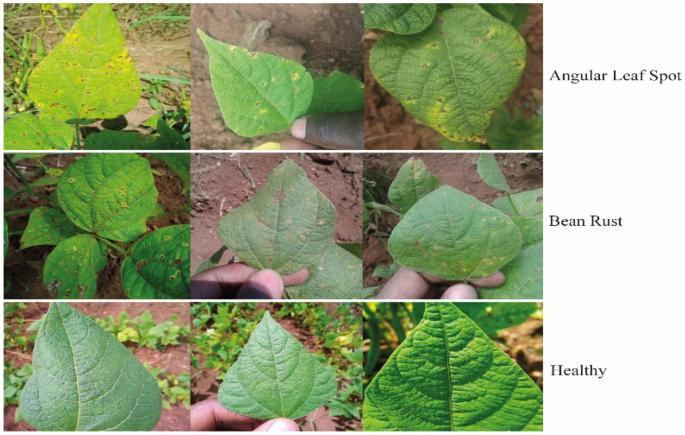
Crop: unknown
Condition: bean_bean_rust